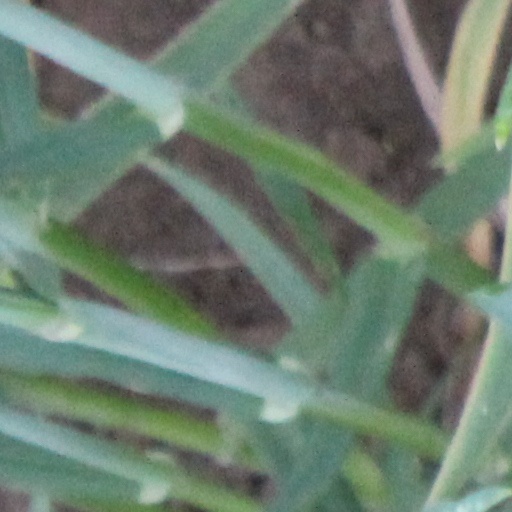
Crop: wheat